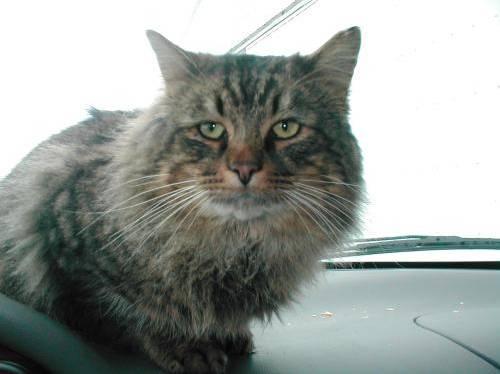
cat